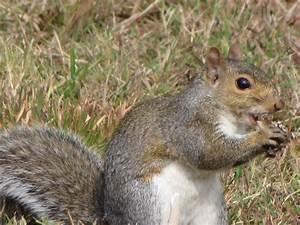
squirrel